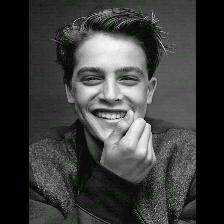
Label: Human